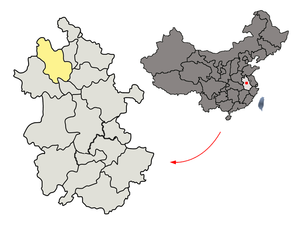
Bozhou est une ville du nord-ouest de la province de l'Anhui en Chine.